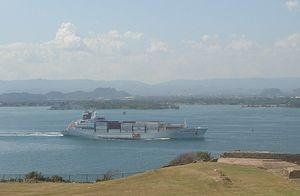
La Dole Food Company, anciennement appelé Hawaiian Pineapple Company entre 1851 et 1991, est une entreprise multinationale fruitière américaine, dont le siège est à Westlake Village, en Californie. Elle a mis au point les procédés industriels de culture et d'emballage de fruits tels que la banane, la noisette ou l'ananas. Aujourd'hui la société travaille dans plus de 90 pays à travers le monde et a des revenus annuels de plus de 4 milliards de dollars.